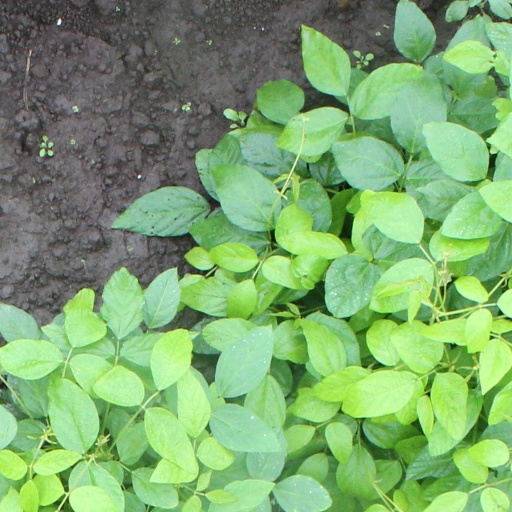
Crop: soybean